No One Left Behind

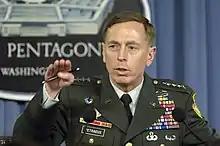
Advisory Board member and retired general David Petraeus has advocated for the SIV program as a "moral obligation."

Second, No One Left Behind provides direct aid to Special Immigrant Visa recipients and their families to fund basic needs like rent, groceries, furniture, and automobiles. Through a partnership with The Change Reaction, it also provides no interest loans. Since 2014, No One Left Behind has provided assistance to over 10,000 Special Immigrant Visa recipients and their family members.